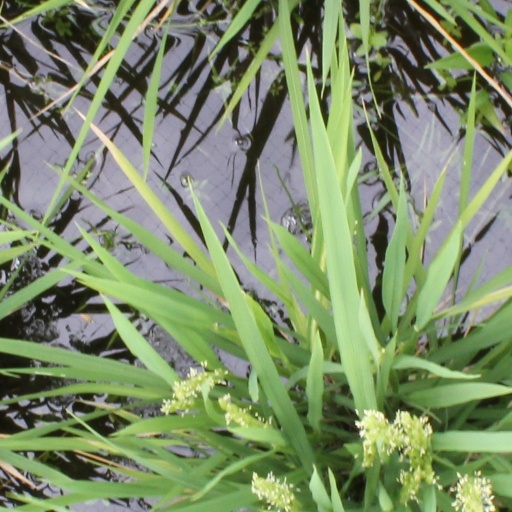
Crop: rice